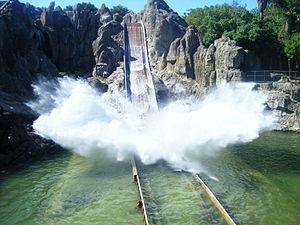
Tutuki Splash est une attraction aquatique de type Shoot the Chute, située dans le parc à thème espagnol PortAventura proche de Barcelone.